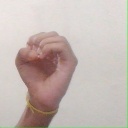
अक्षर: ऊ